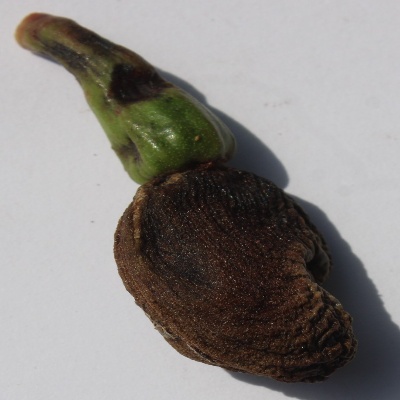
Crop: Cashew
Condition: anthracnose